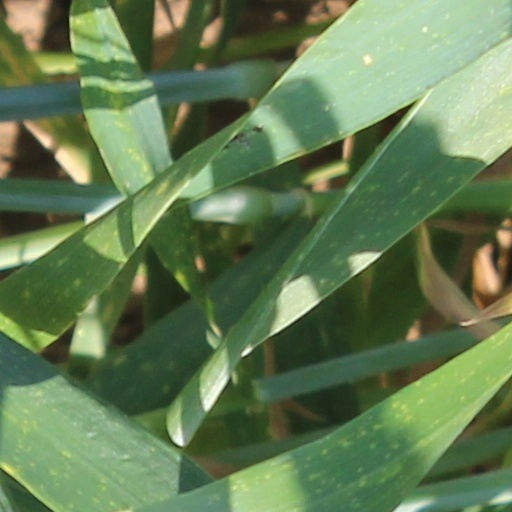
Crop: wheat